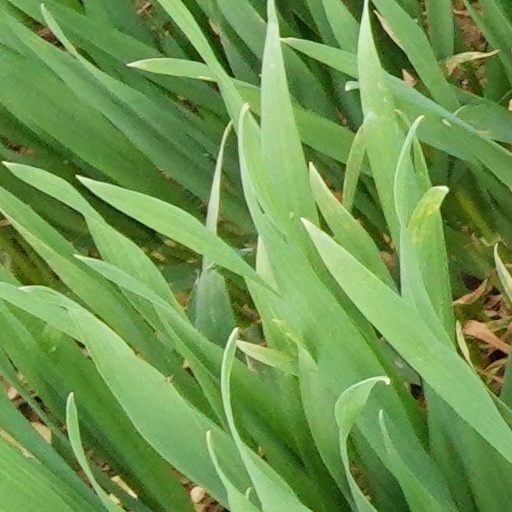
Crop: wheat